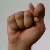
The image shows a hand gesture representing the letter 'T' in Indian Sign Language.